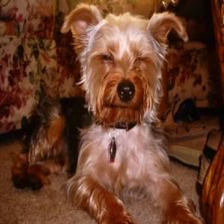
Species: dog
Breed: yorkshire terrier